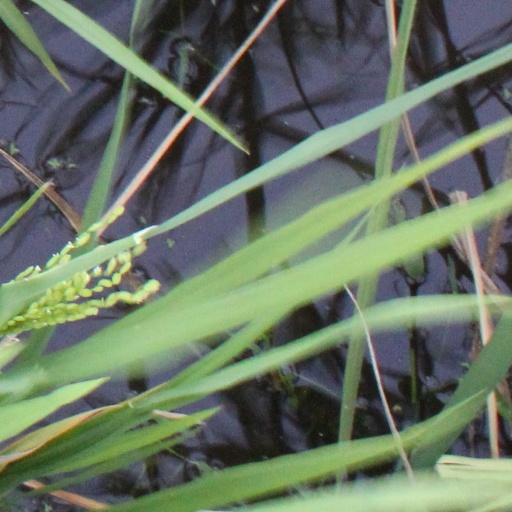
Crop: rice